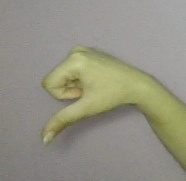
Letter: waw